Religion in York

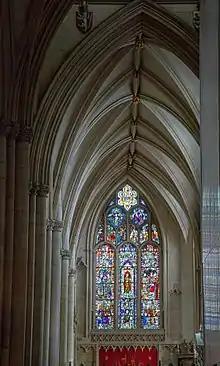
Stained glass at York Minster

Religion in York can be traced back to the City's foundation in Roman times with evidence of York's first Christian community dating from this period.